Edge of the City

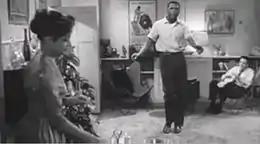
Ruby Dee, Sidney Poitier and John Cassavetes

Young cowardly drifter Axel Nordmann arrives at the waterfront on the west side of Manhattan, seeking employment as a longshoreman, and giving his name as "Axel North." He goes to work in a gang of stevedores headed by Charlie Malick, a vicious bully, and is befriended by Tommy Tyler, who also supervises a stevedore gang and has an engaging, charming sense of humor. Malick resents blacks and is antagonized when Axel goes to work for Tommy.